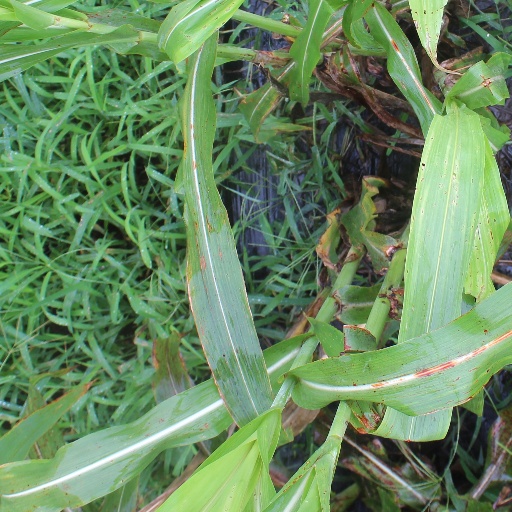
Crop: sorghum